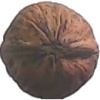
Label: walnut